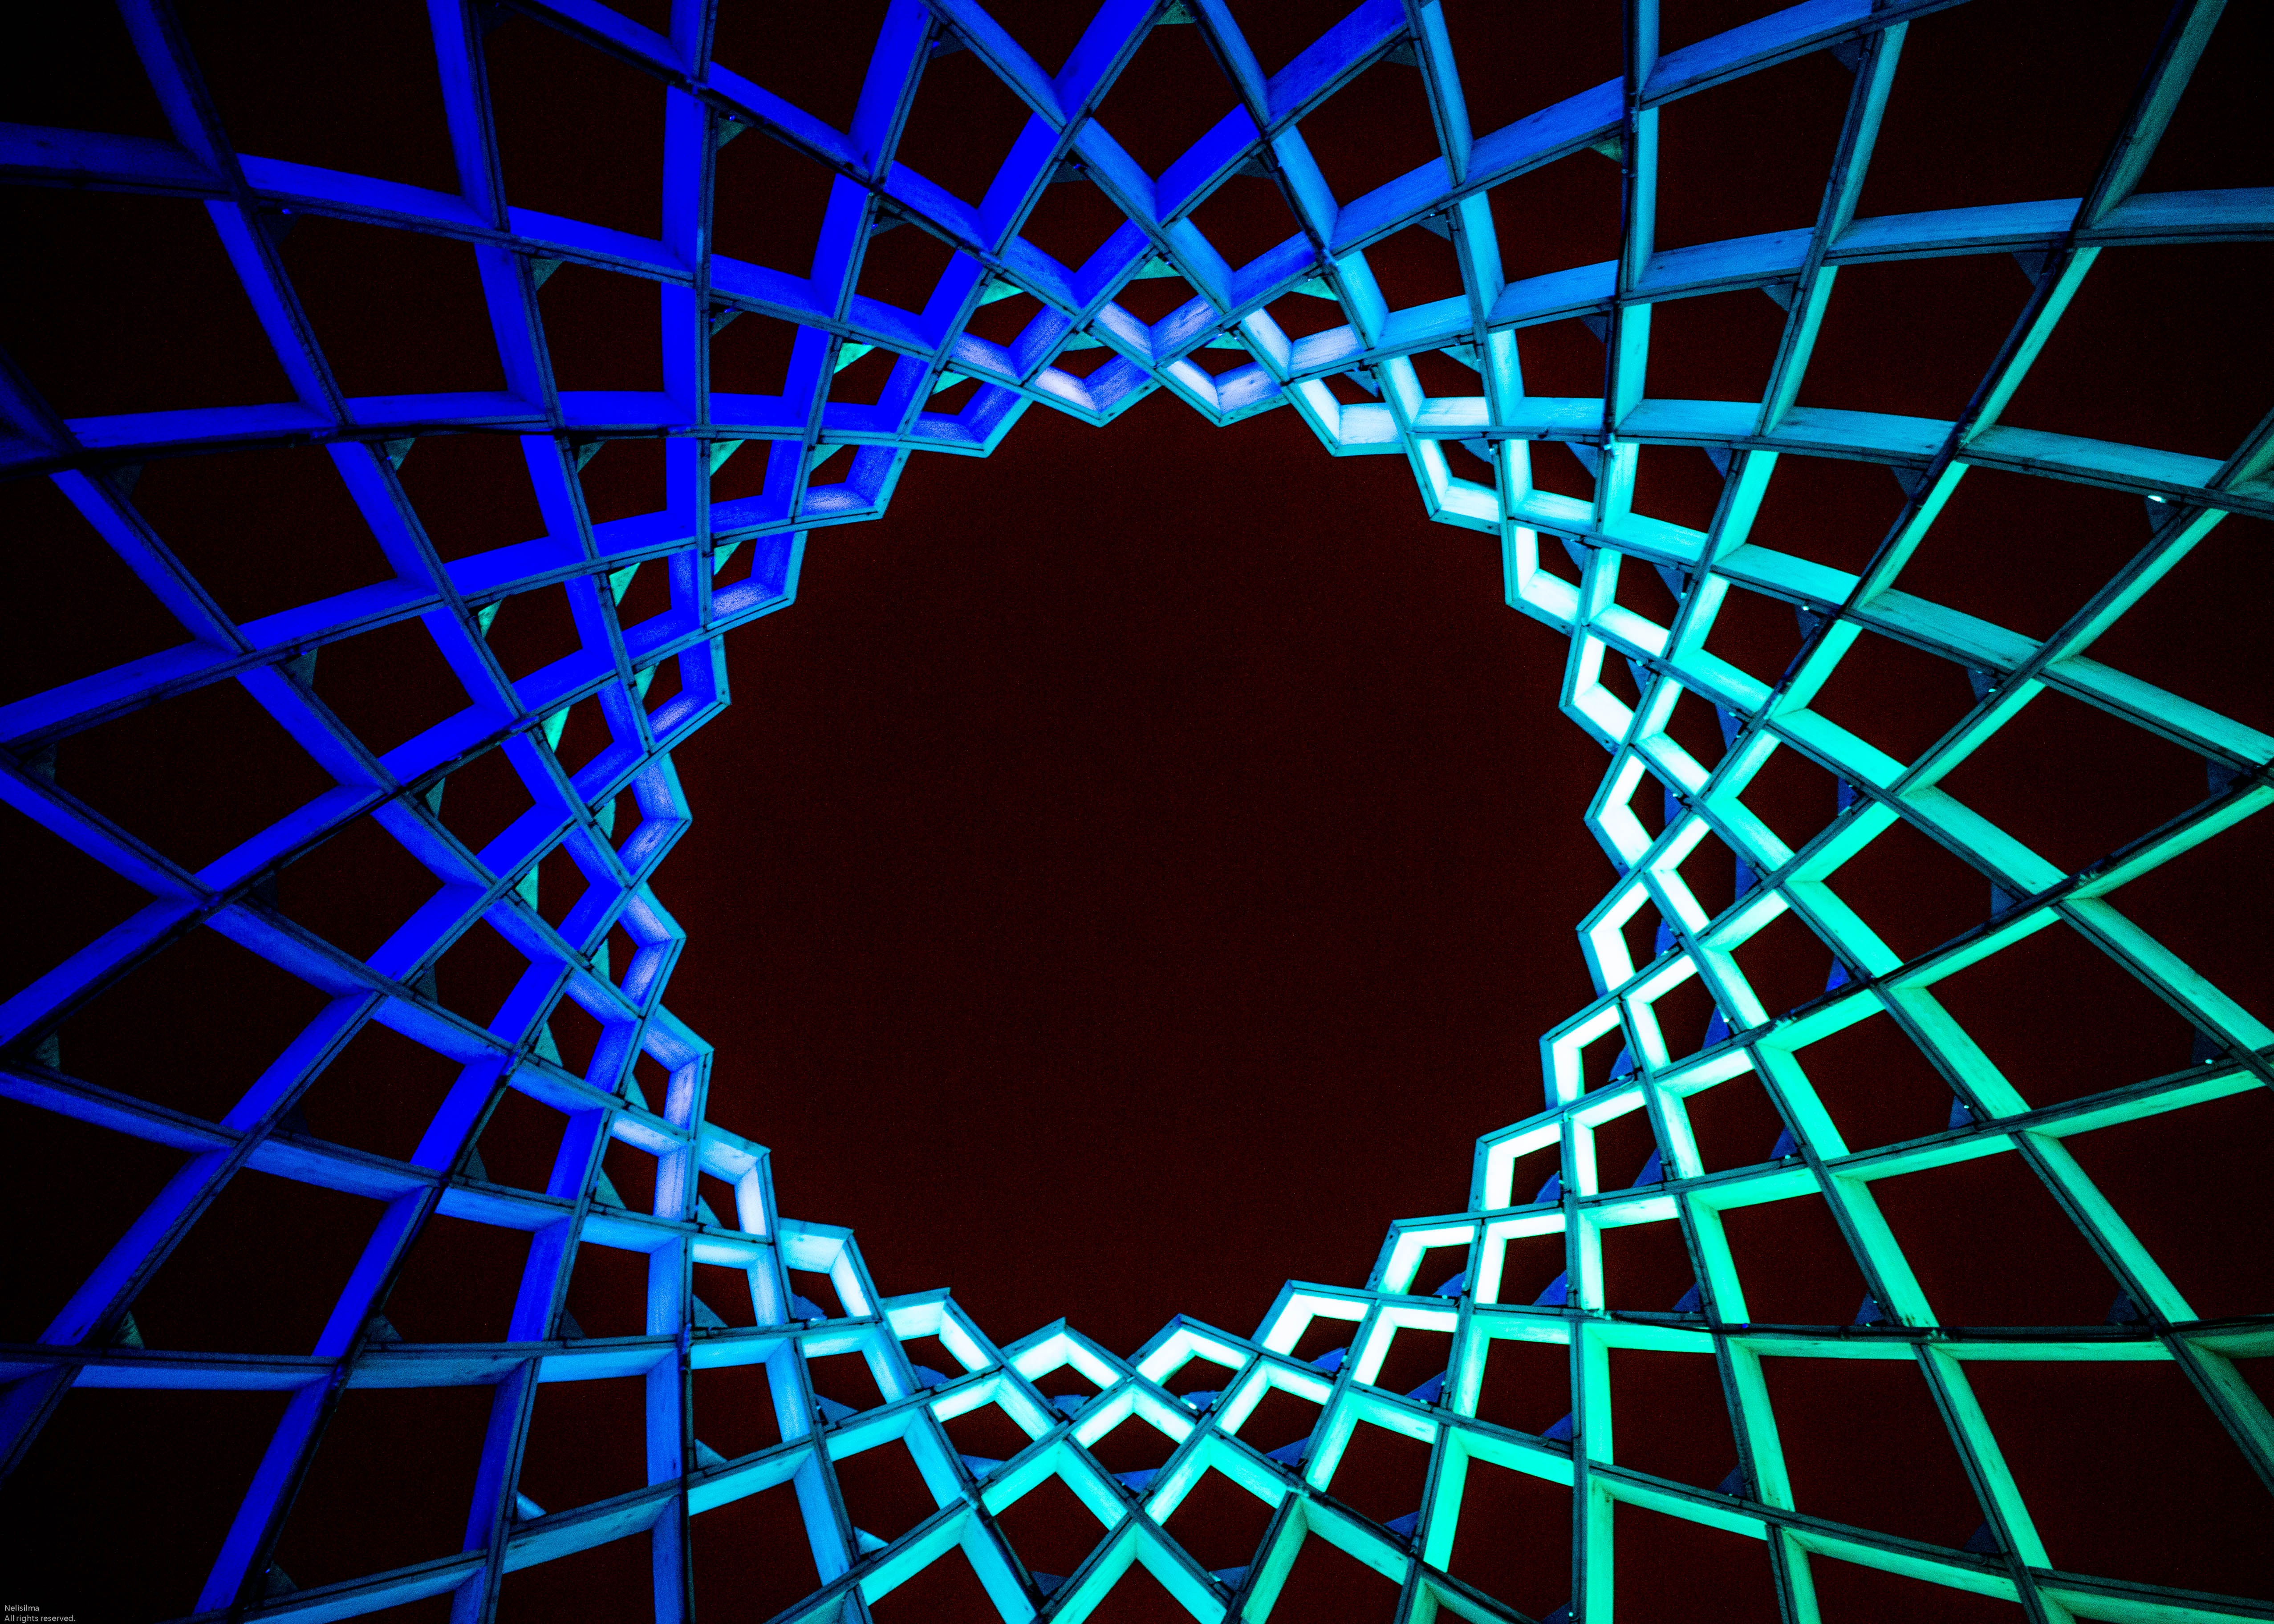
light, abstract, architecture, star, round, pattern, line, reflection, color, blue, circle, design, symmetry, sphere, shape, computer wallpaper, fractal art